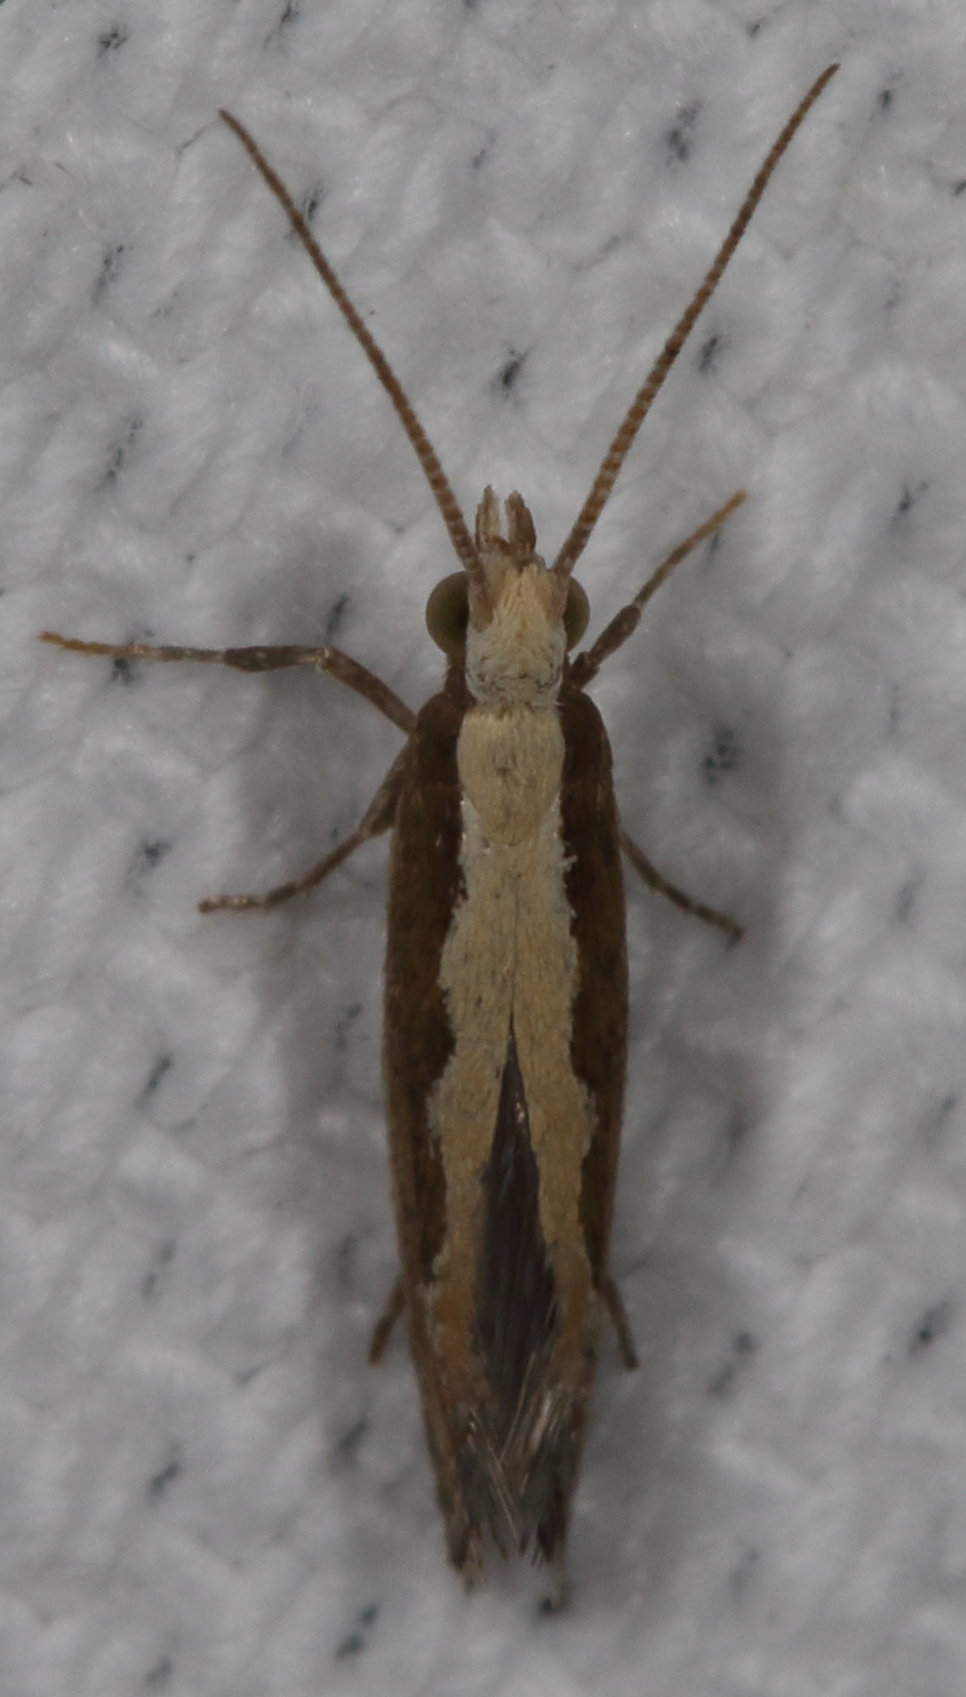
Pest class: diamondback_moth